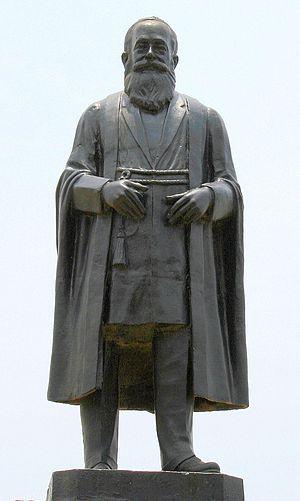
George Uglow Pope, connu comme Rev. G.U. Pope ou G.U. Pope, est un missionnaire qui a passé un grand nombre d'années au Tamil Nadu et a traduit beaucoup de textes tamouls en anglais. Ses traductions populaires incluent Tirukkural et Tiruvachagam. Ses efforts ont été reconnus par la Société Royale Asiatique sous la forme d'une médaille d'or. Il était le chef de la Bishop Cotton Boys School, à Bangalore avant de retourner à Oxford.